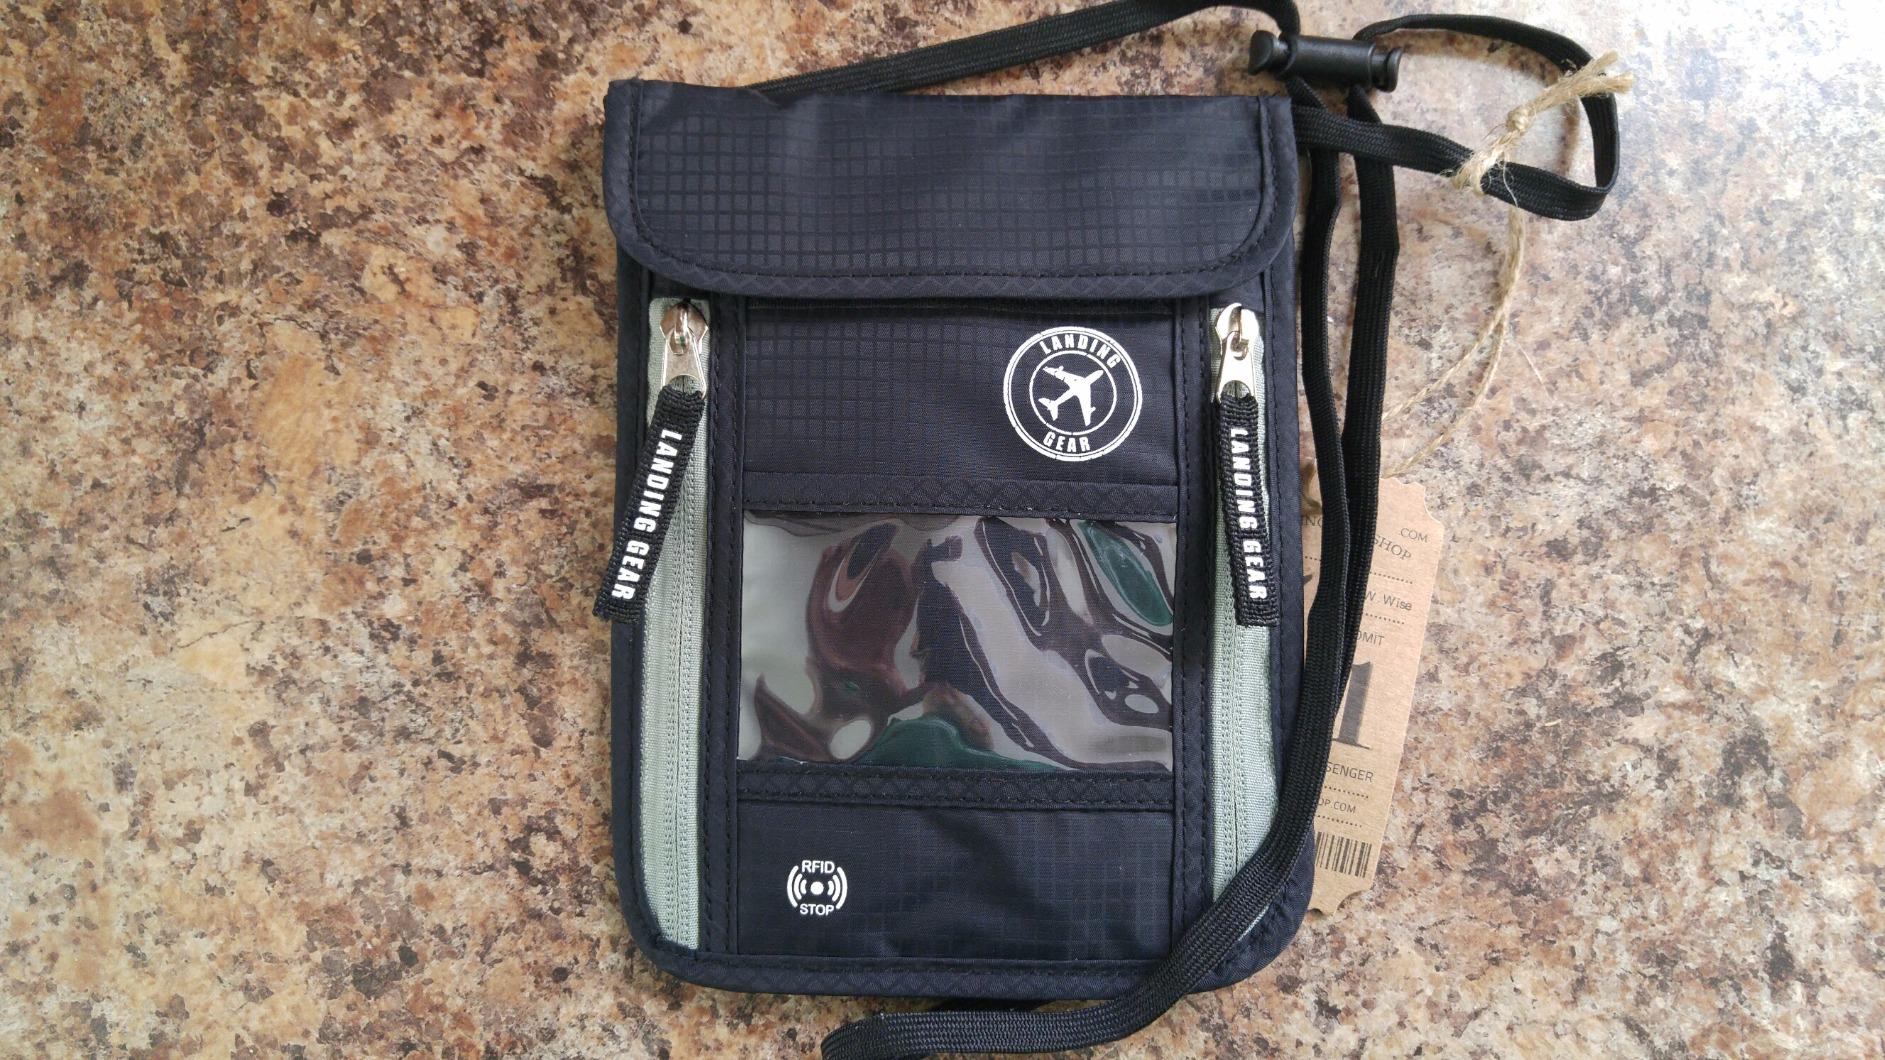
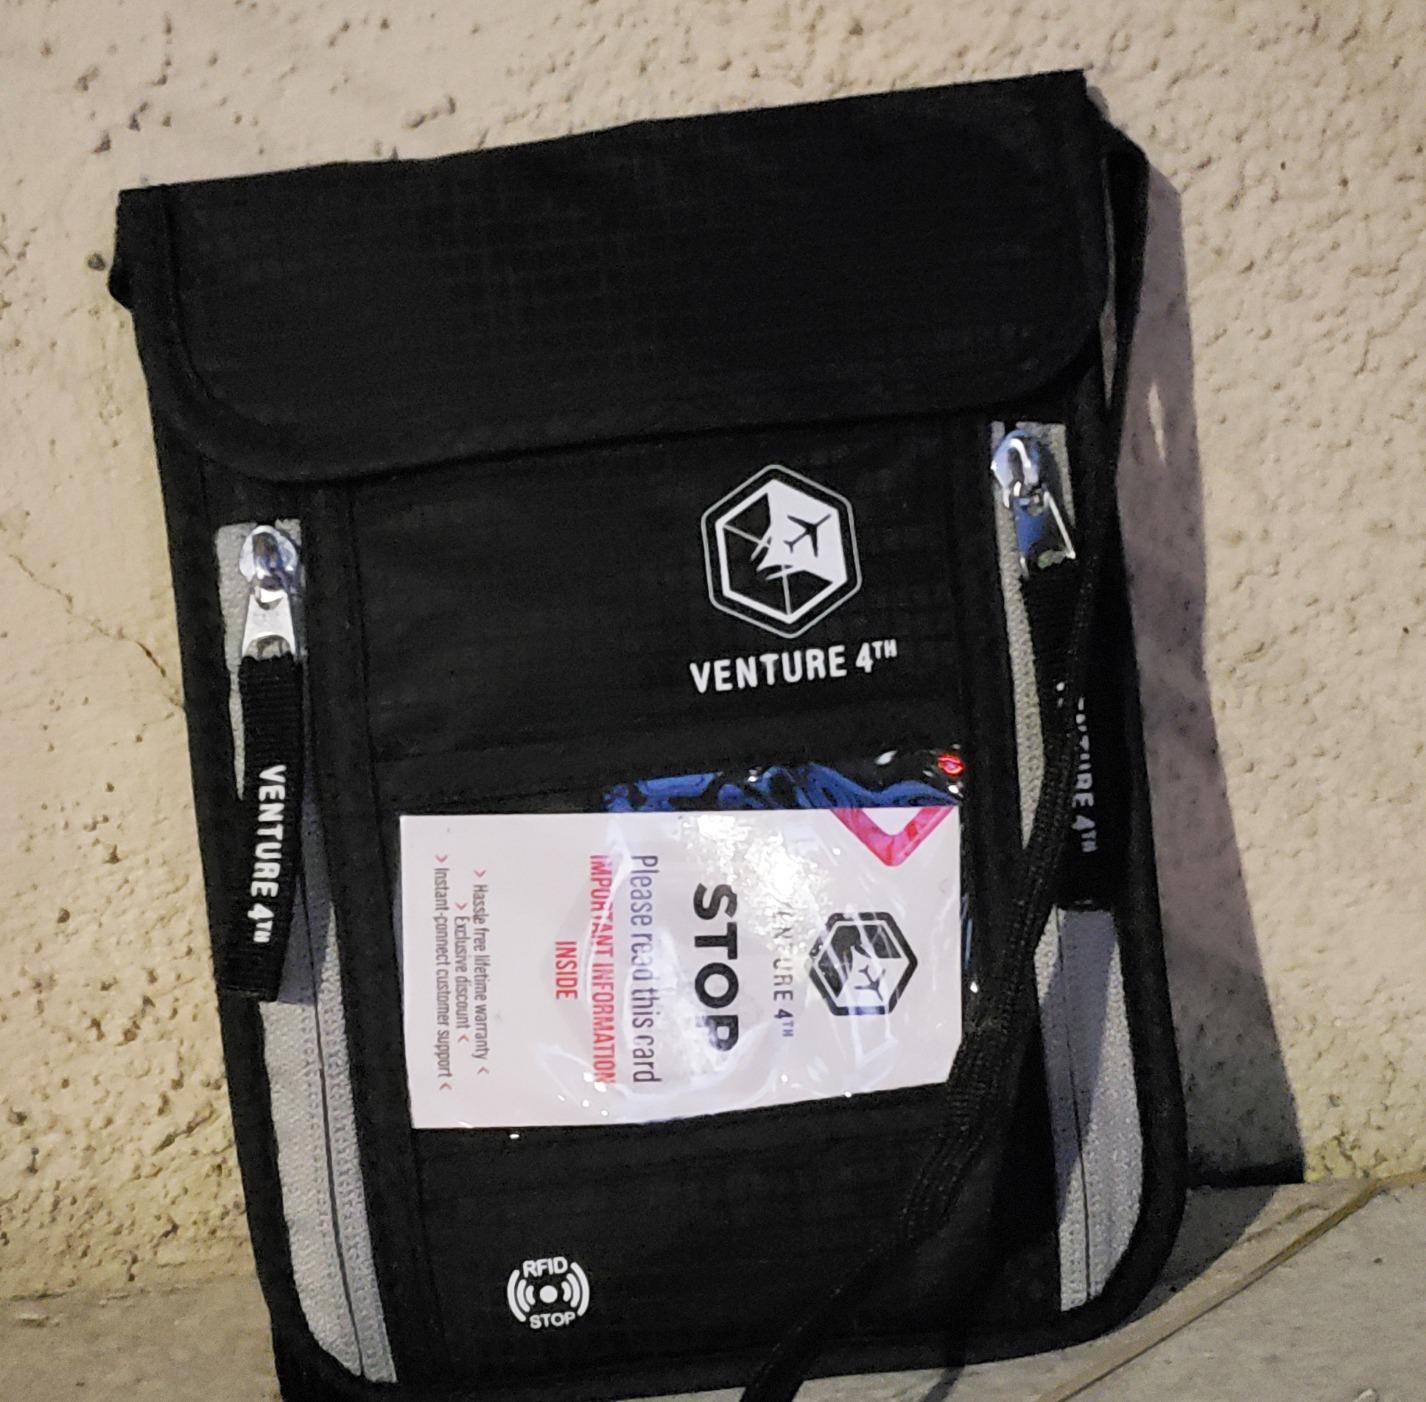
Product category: accessories_wallet
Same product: yes